Hooked on You: A Dead by Daylight Dating Sim

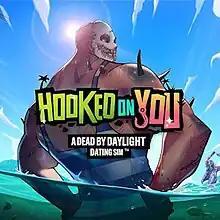

Hooked on You: A Dead by Daylight Dating Sim is a dating sim developed by Psyop and published by Behaviour Interactive. It is a parodic game where players can date the antagonists of "Dead by Daylight". The game received mixed reviews from critics.